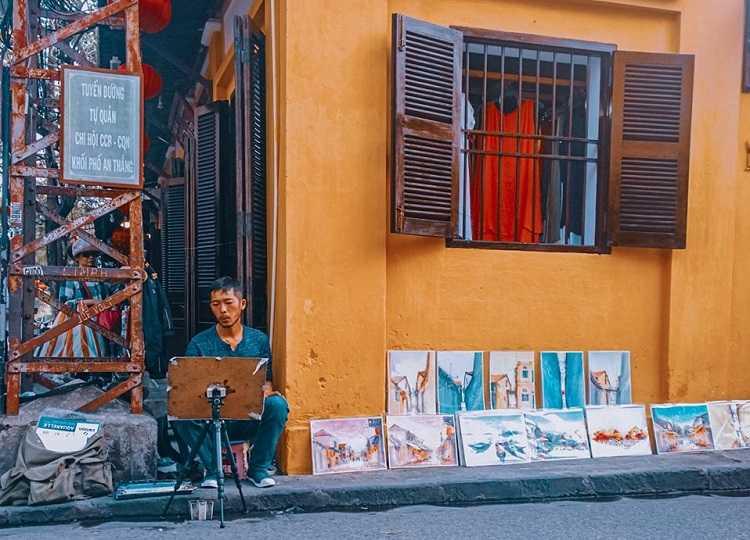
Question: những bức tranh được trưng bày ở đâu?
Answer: ở ngoài hiên một căn nhà được sơn màu vàng